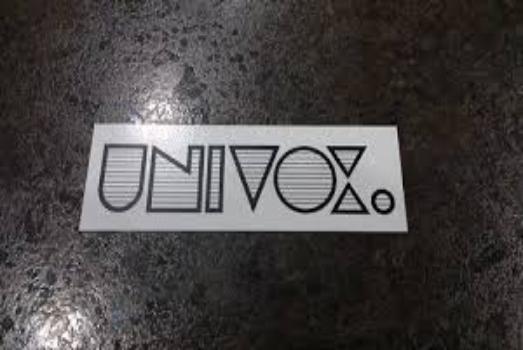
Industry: Electronic